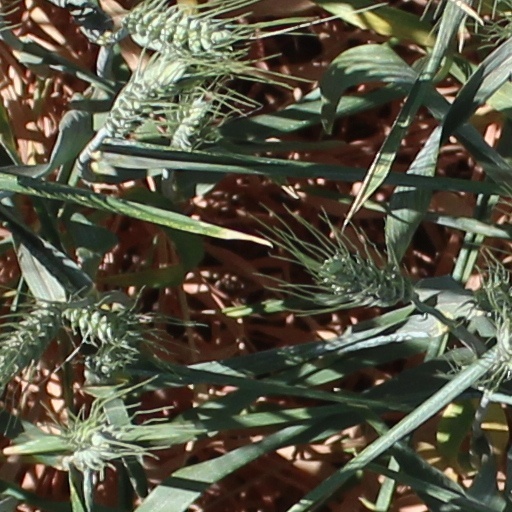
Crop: wheat